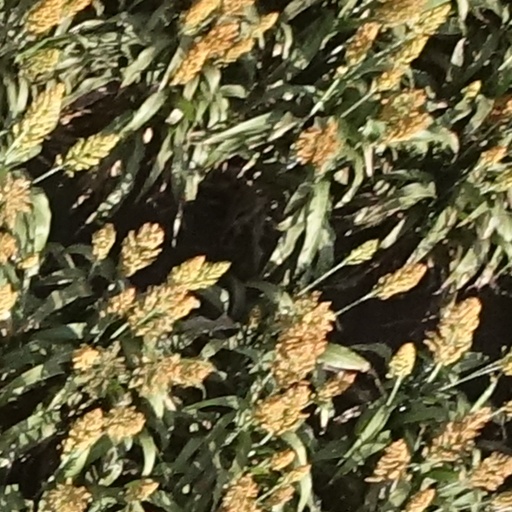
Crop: sorghum